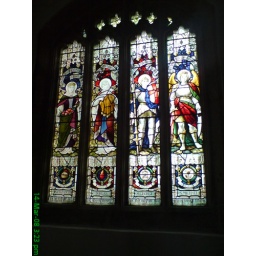
stained glass window at church in Bicknoller village, Somerset